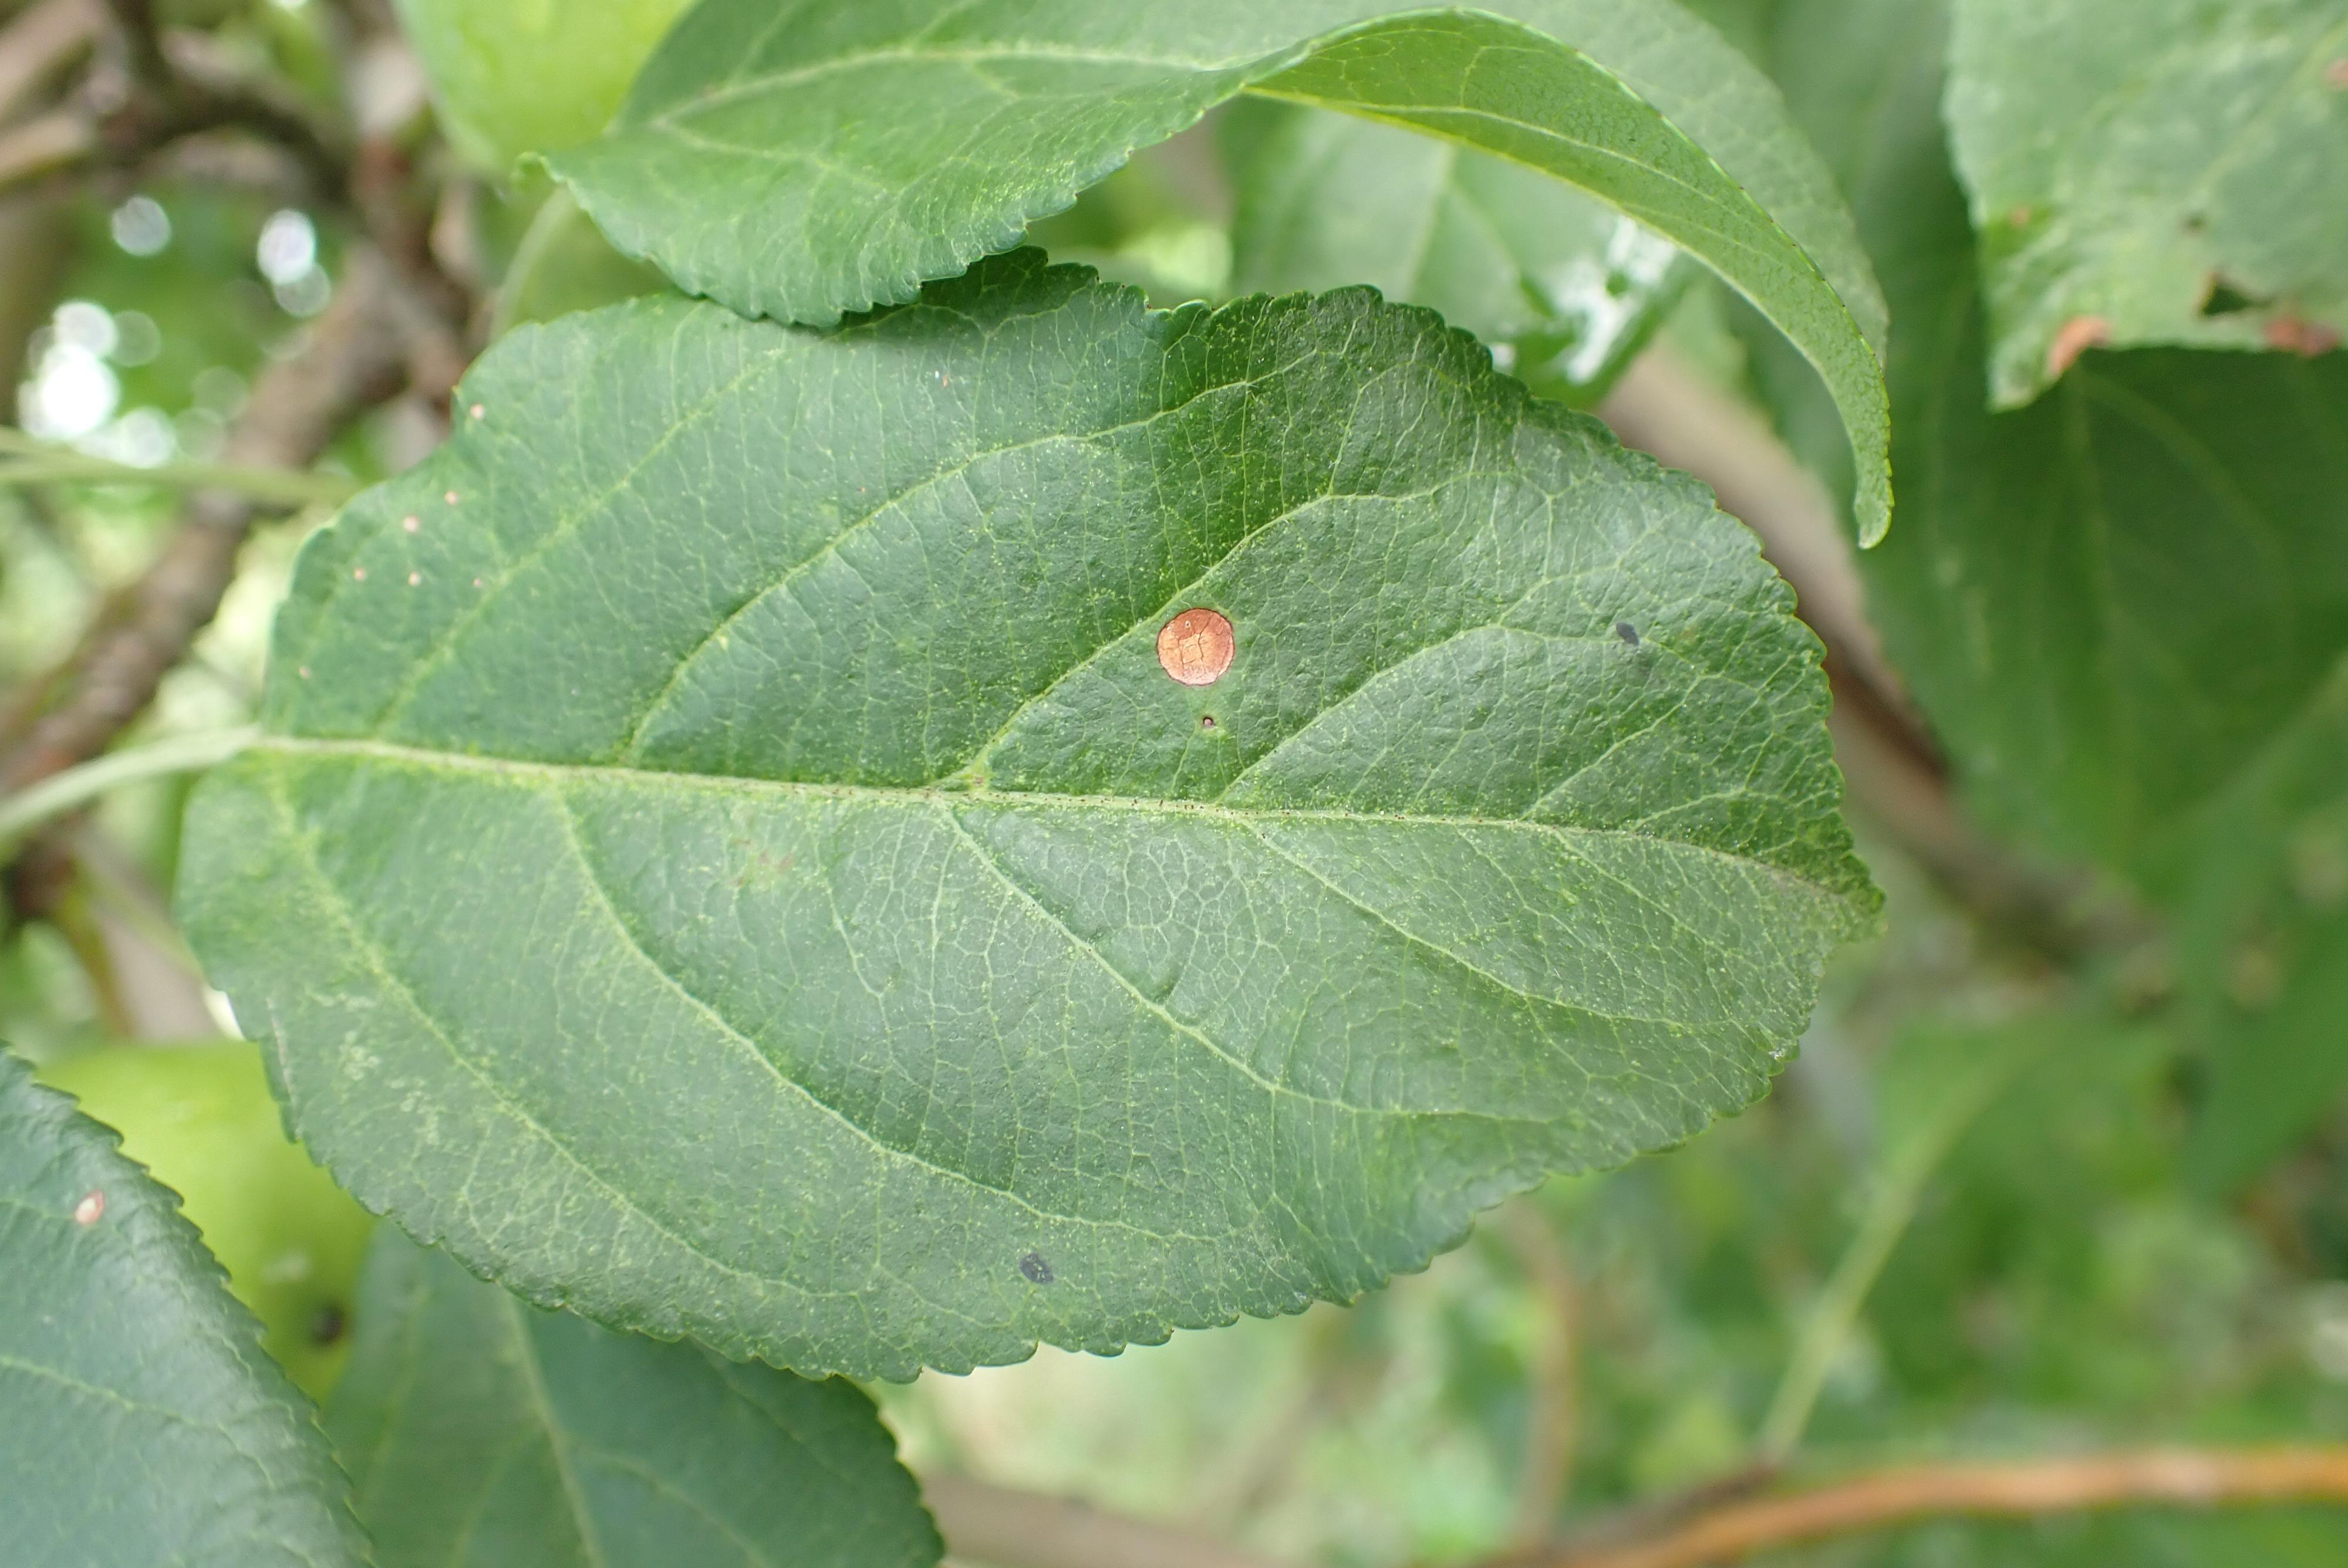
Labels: frog_eye_leaf_spot